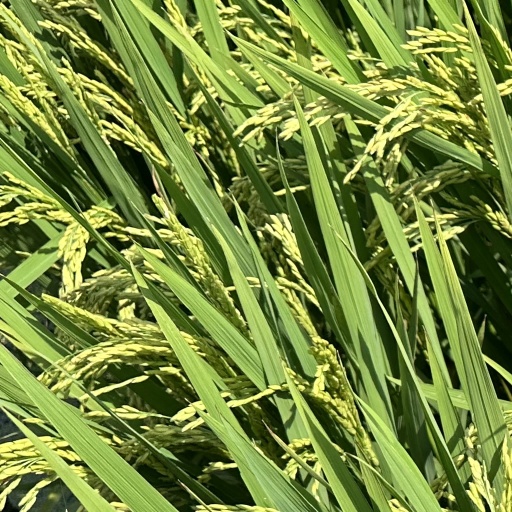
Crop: rice